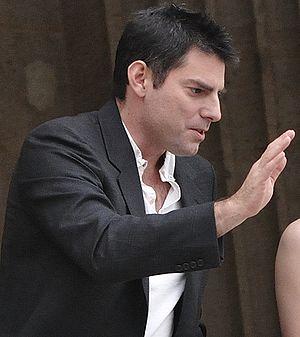
Chris Weitz est un acteur, producteur, réalisateur et scénariste américain, né le 30 novembre 1969 à New York, New York. Il est aussi le frère de Paul Weitz, qui est lui aussi acteur, producteur, réalisateur et scénariste.